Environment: real
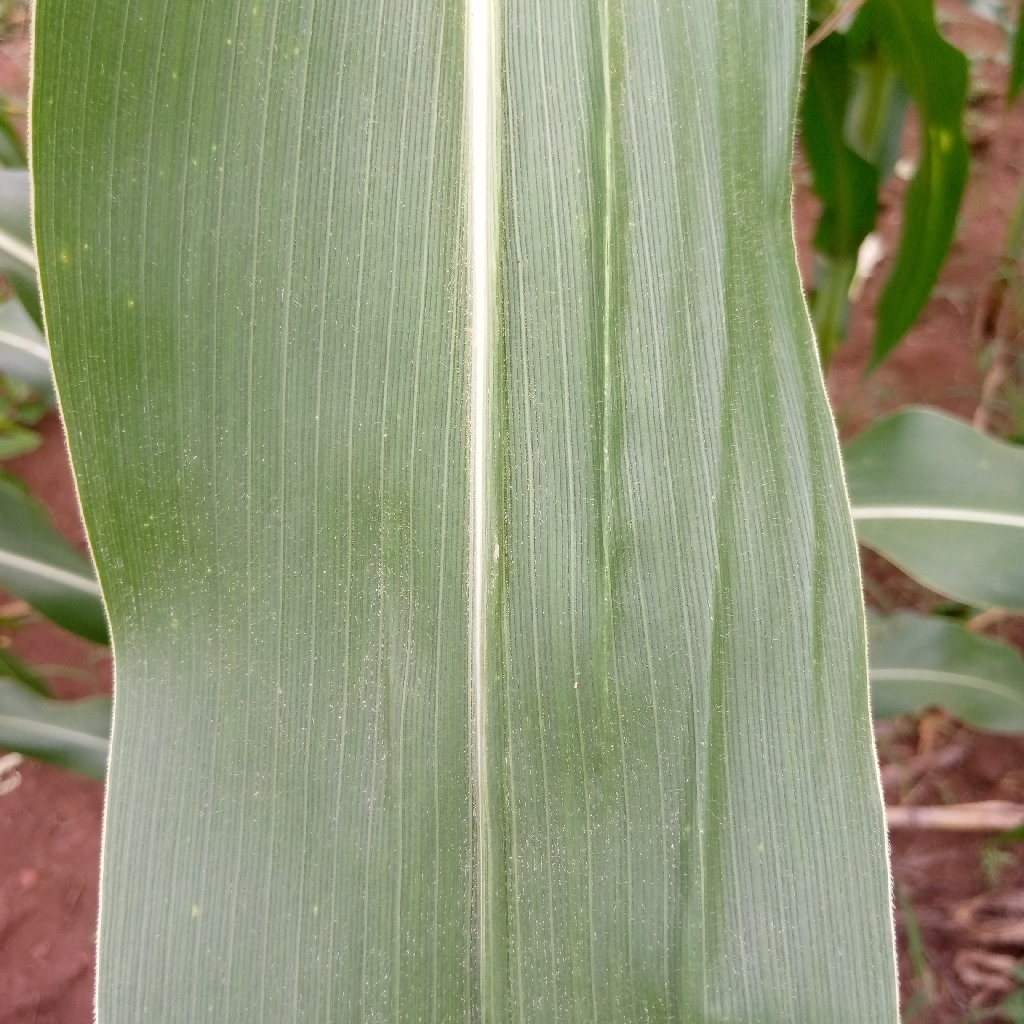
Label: healthy